Monrovia, California

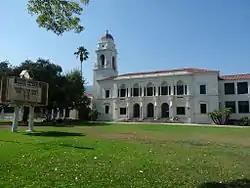
Monrovia High School

The Monrovia Unified School District operates 12 public schools, consisting of 5 elementary schools, 2 middle schools, 1 alternative school, 1 independent study school, and 1 adult school: